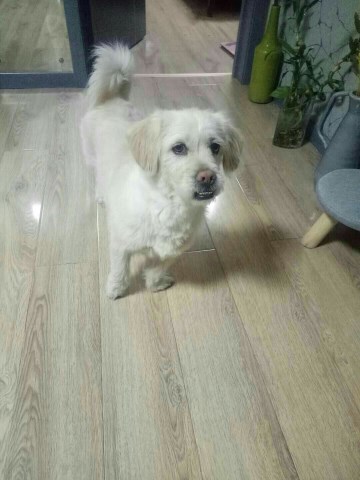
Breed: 3336-n000121-chinese_rural_dog